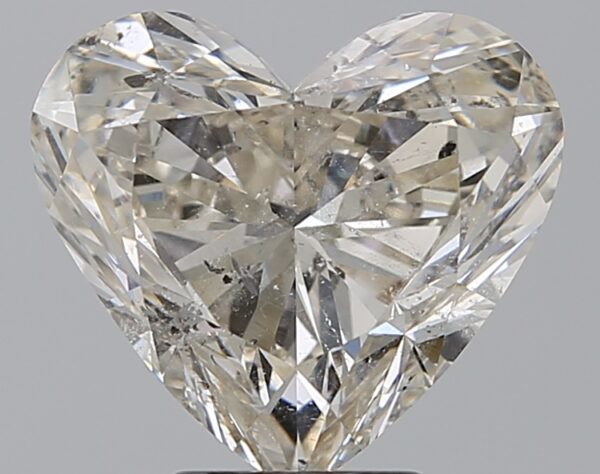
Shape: heart
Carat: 5
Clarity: SI2
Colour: I
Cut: EX
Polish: EX
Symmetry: EX
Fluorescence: SL
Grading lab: IGI
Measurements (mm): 10.63 x 11.7 x 6.57